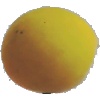
Label: Peach 2